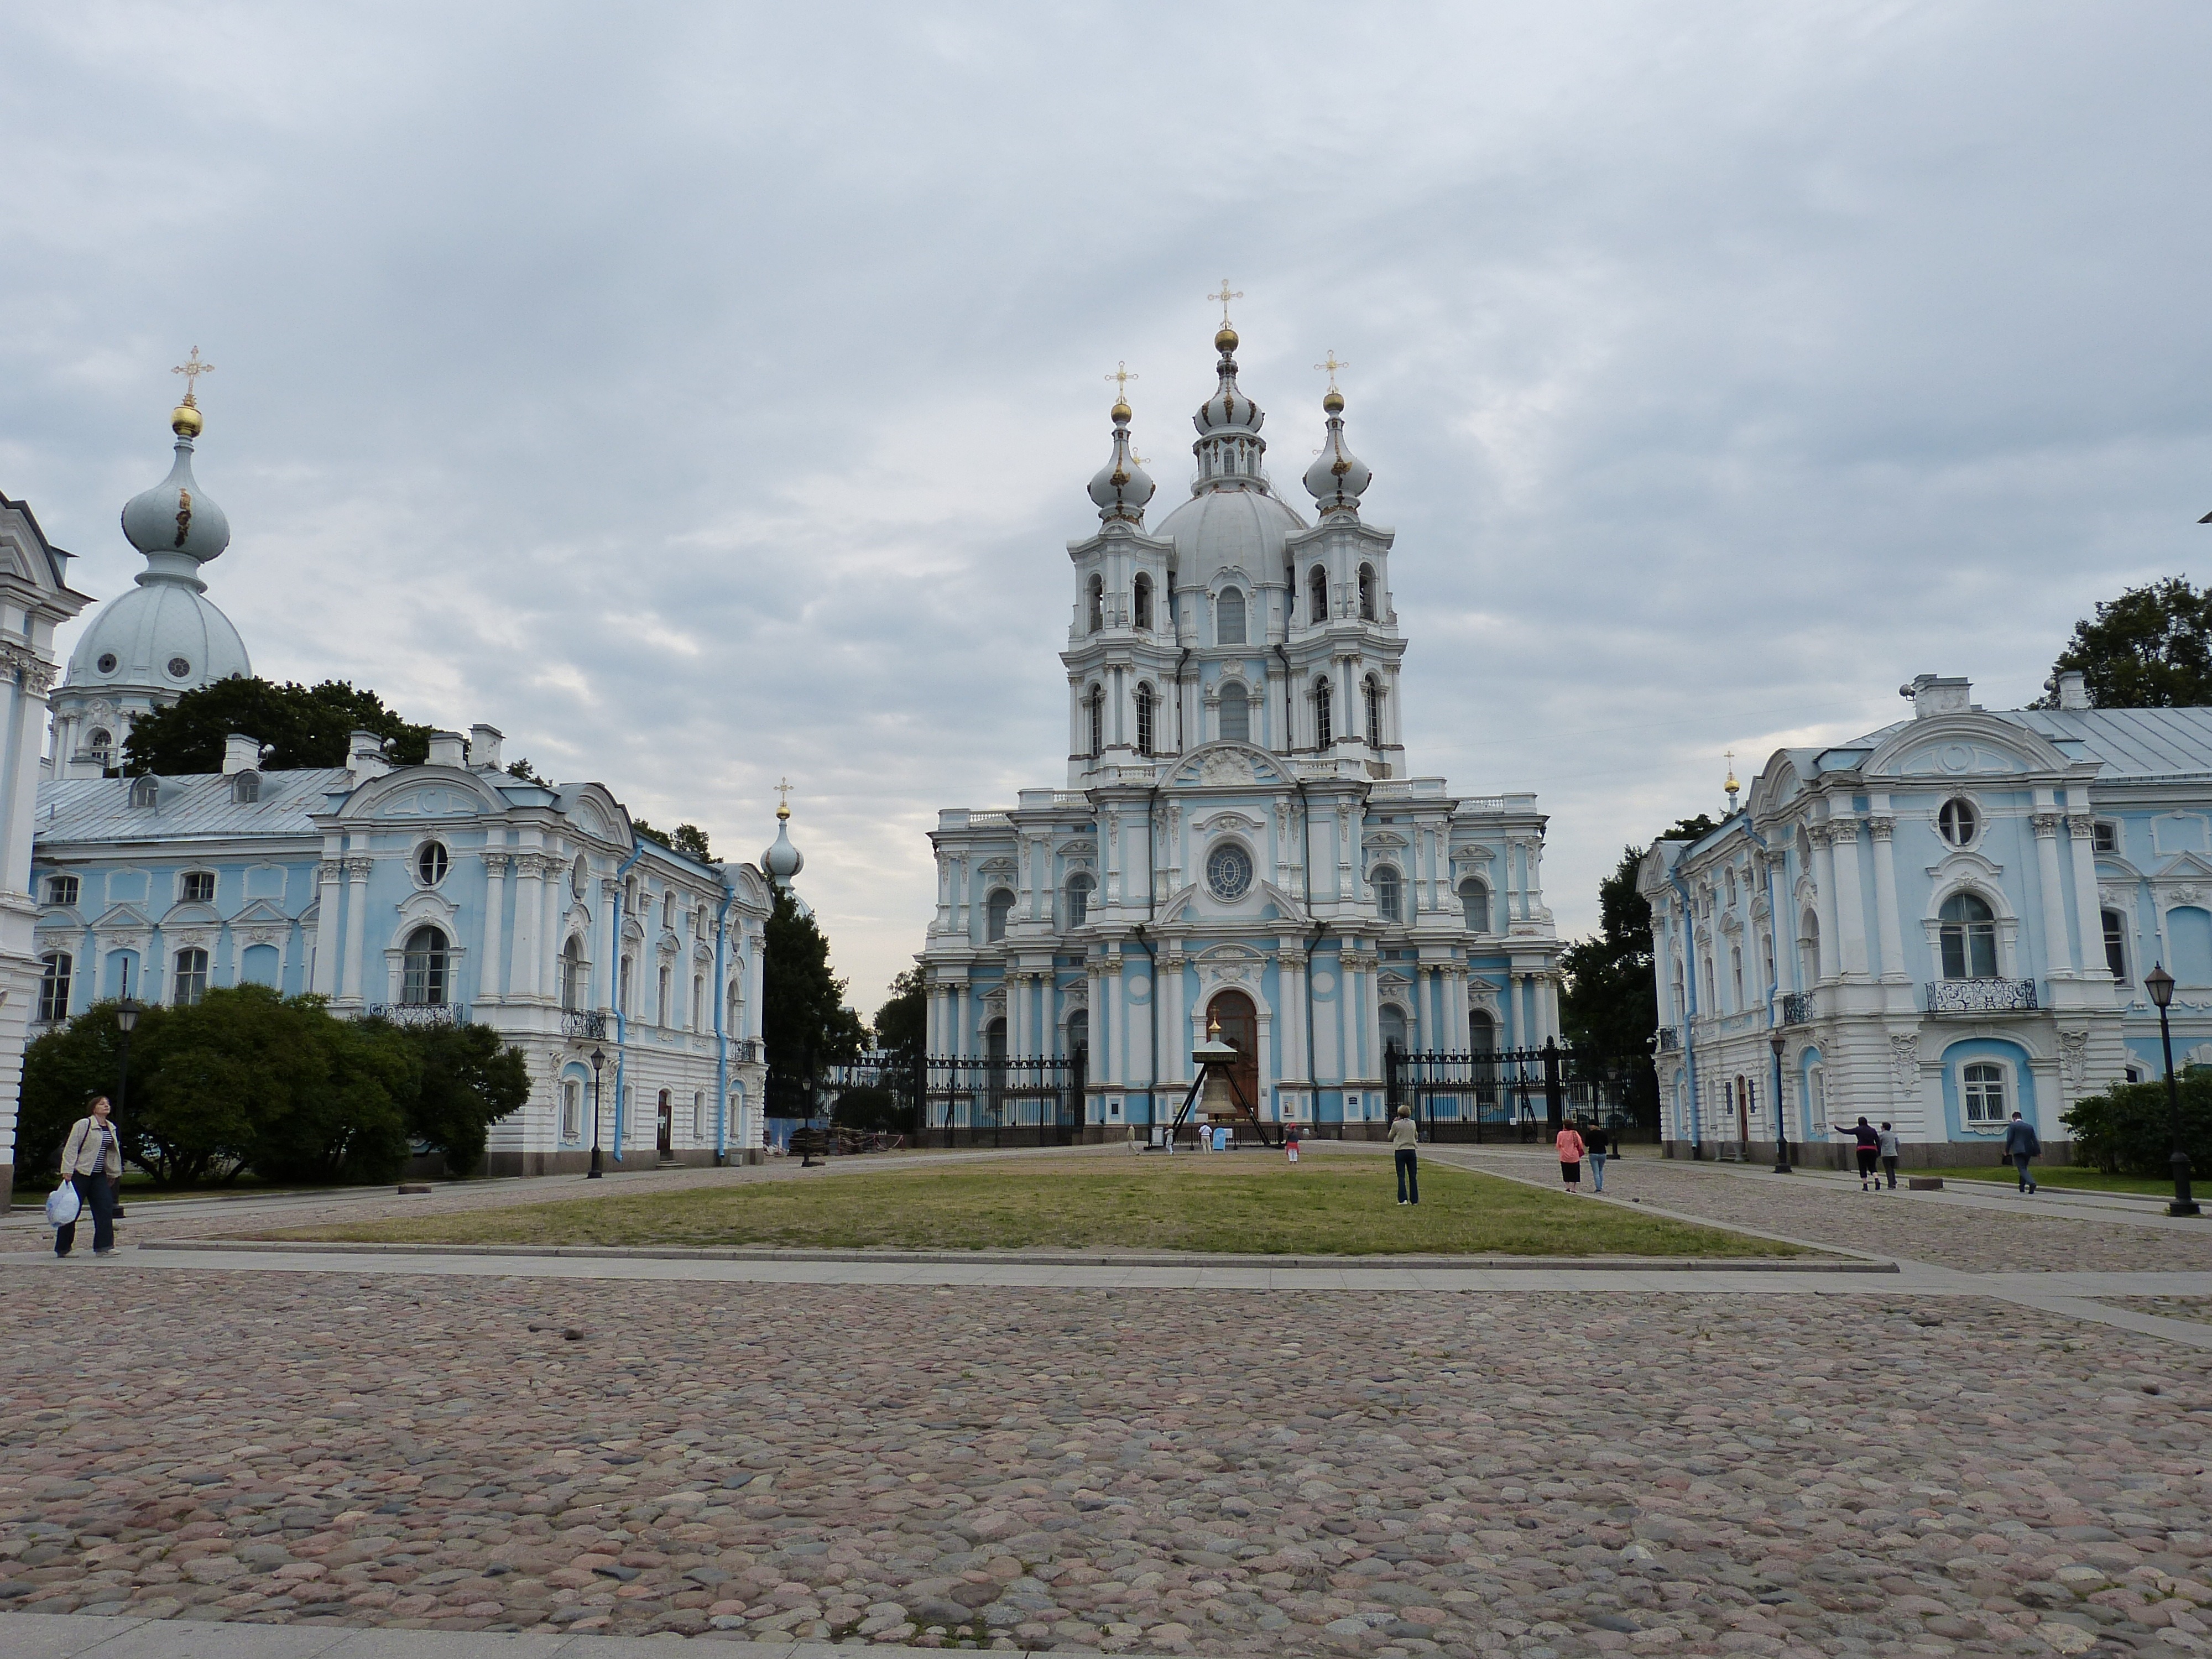
architecture, town, building, chateau, palace, cityscape, space, plaza, landmark, facade, church, cathedral, cross, place of worship, ornament, places of interest, gold, monastery, town square, orthodox, dome, estate, russia, historically, st petersburg, tours